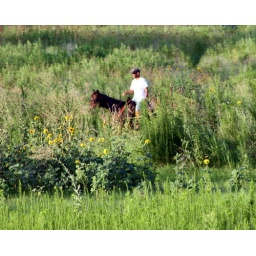
A rider guides his horse through the high grass of a meadow near the Trinity River